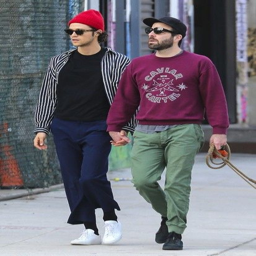
actor and model take their dogs for a walk in the neighborhood